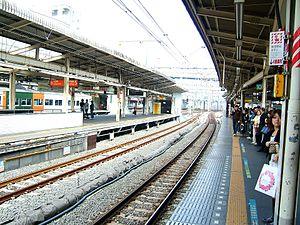
La gare de Yokohama est la principale gare ferroviaire de la ville de Yokohama dans la préfecture de Kanagawa au Japon. Elle est située dans l'arrondissement de Nishi-ku. La gare est desservie par les lignes des compagnies JR East, Keikyū, Sōtetsu, Tōkyū et Yokohama Minatomirai Railway, ainsi que par le métro de Yokohama.